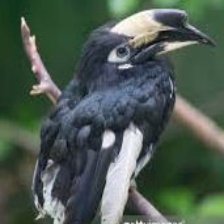
Species: AFRICAN PIED HORNBILL
Scientific name: TOCKUS FASCIATUS
ImageNet parent category: hornbill